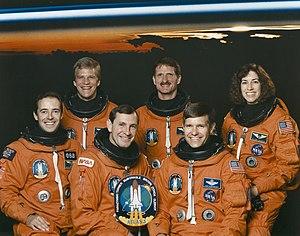
STS-66 est la 13ᵉ mission de la navette spatiale Atlantis.